Sky position (RA, Dec in degrees): 185.533, 1.039
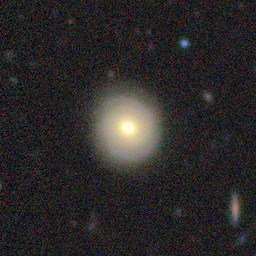
Galaxy morphology: Unbarred Tight Spiral Galaxies